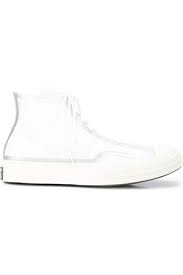
Label: Sneaker